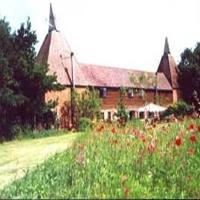
Weather: cloudy or overcast